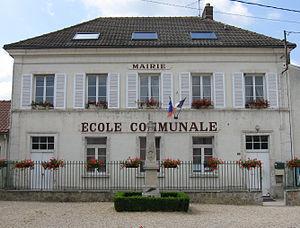
Mairie de Signy-Signets. (département de la Seine-et-Marne, région Île-de-France).
Signy-Signets est une commune française située dans le département de Seine-et-Marne, en région Île-de-France.